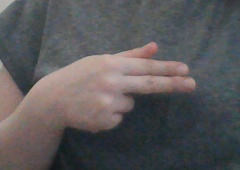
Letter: ghain